Saint-Caprais, Gers

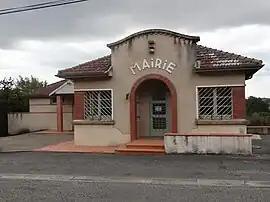
The town hall in Saint-Caprais

Saint-Caprais is a commune in the Gers department in southwestern France.